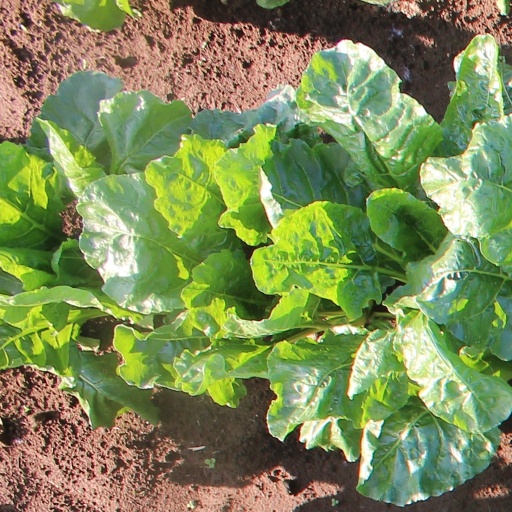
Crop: sugar beet